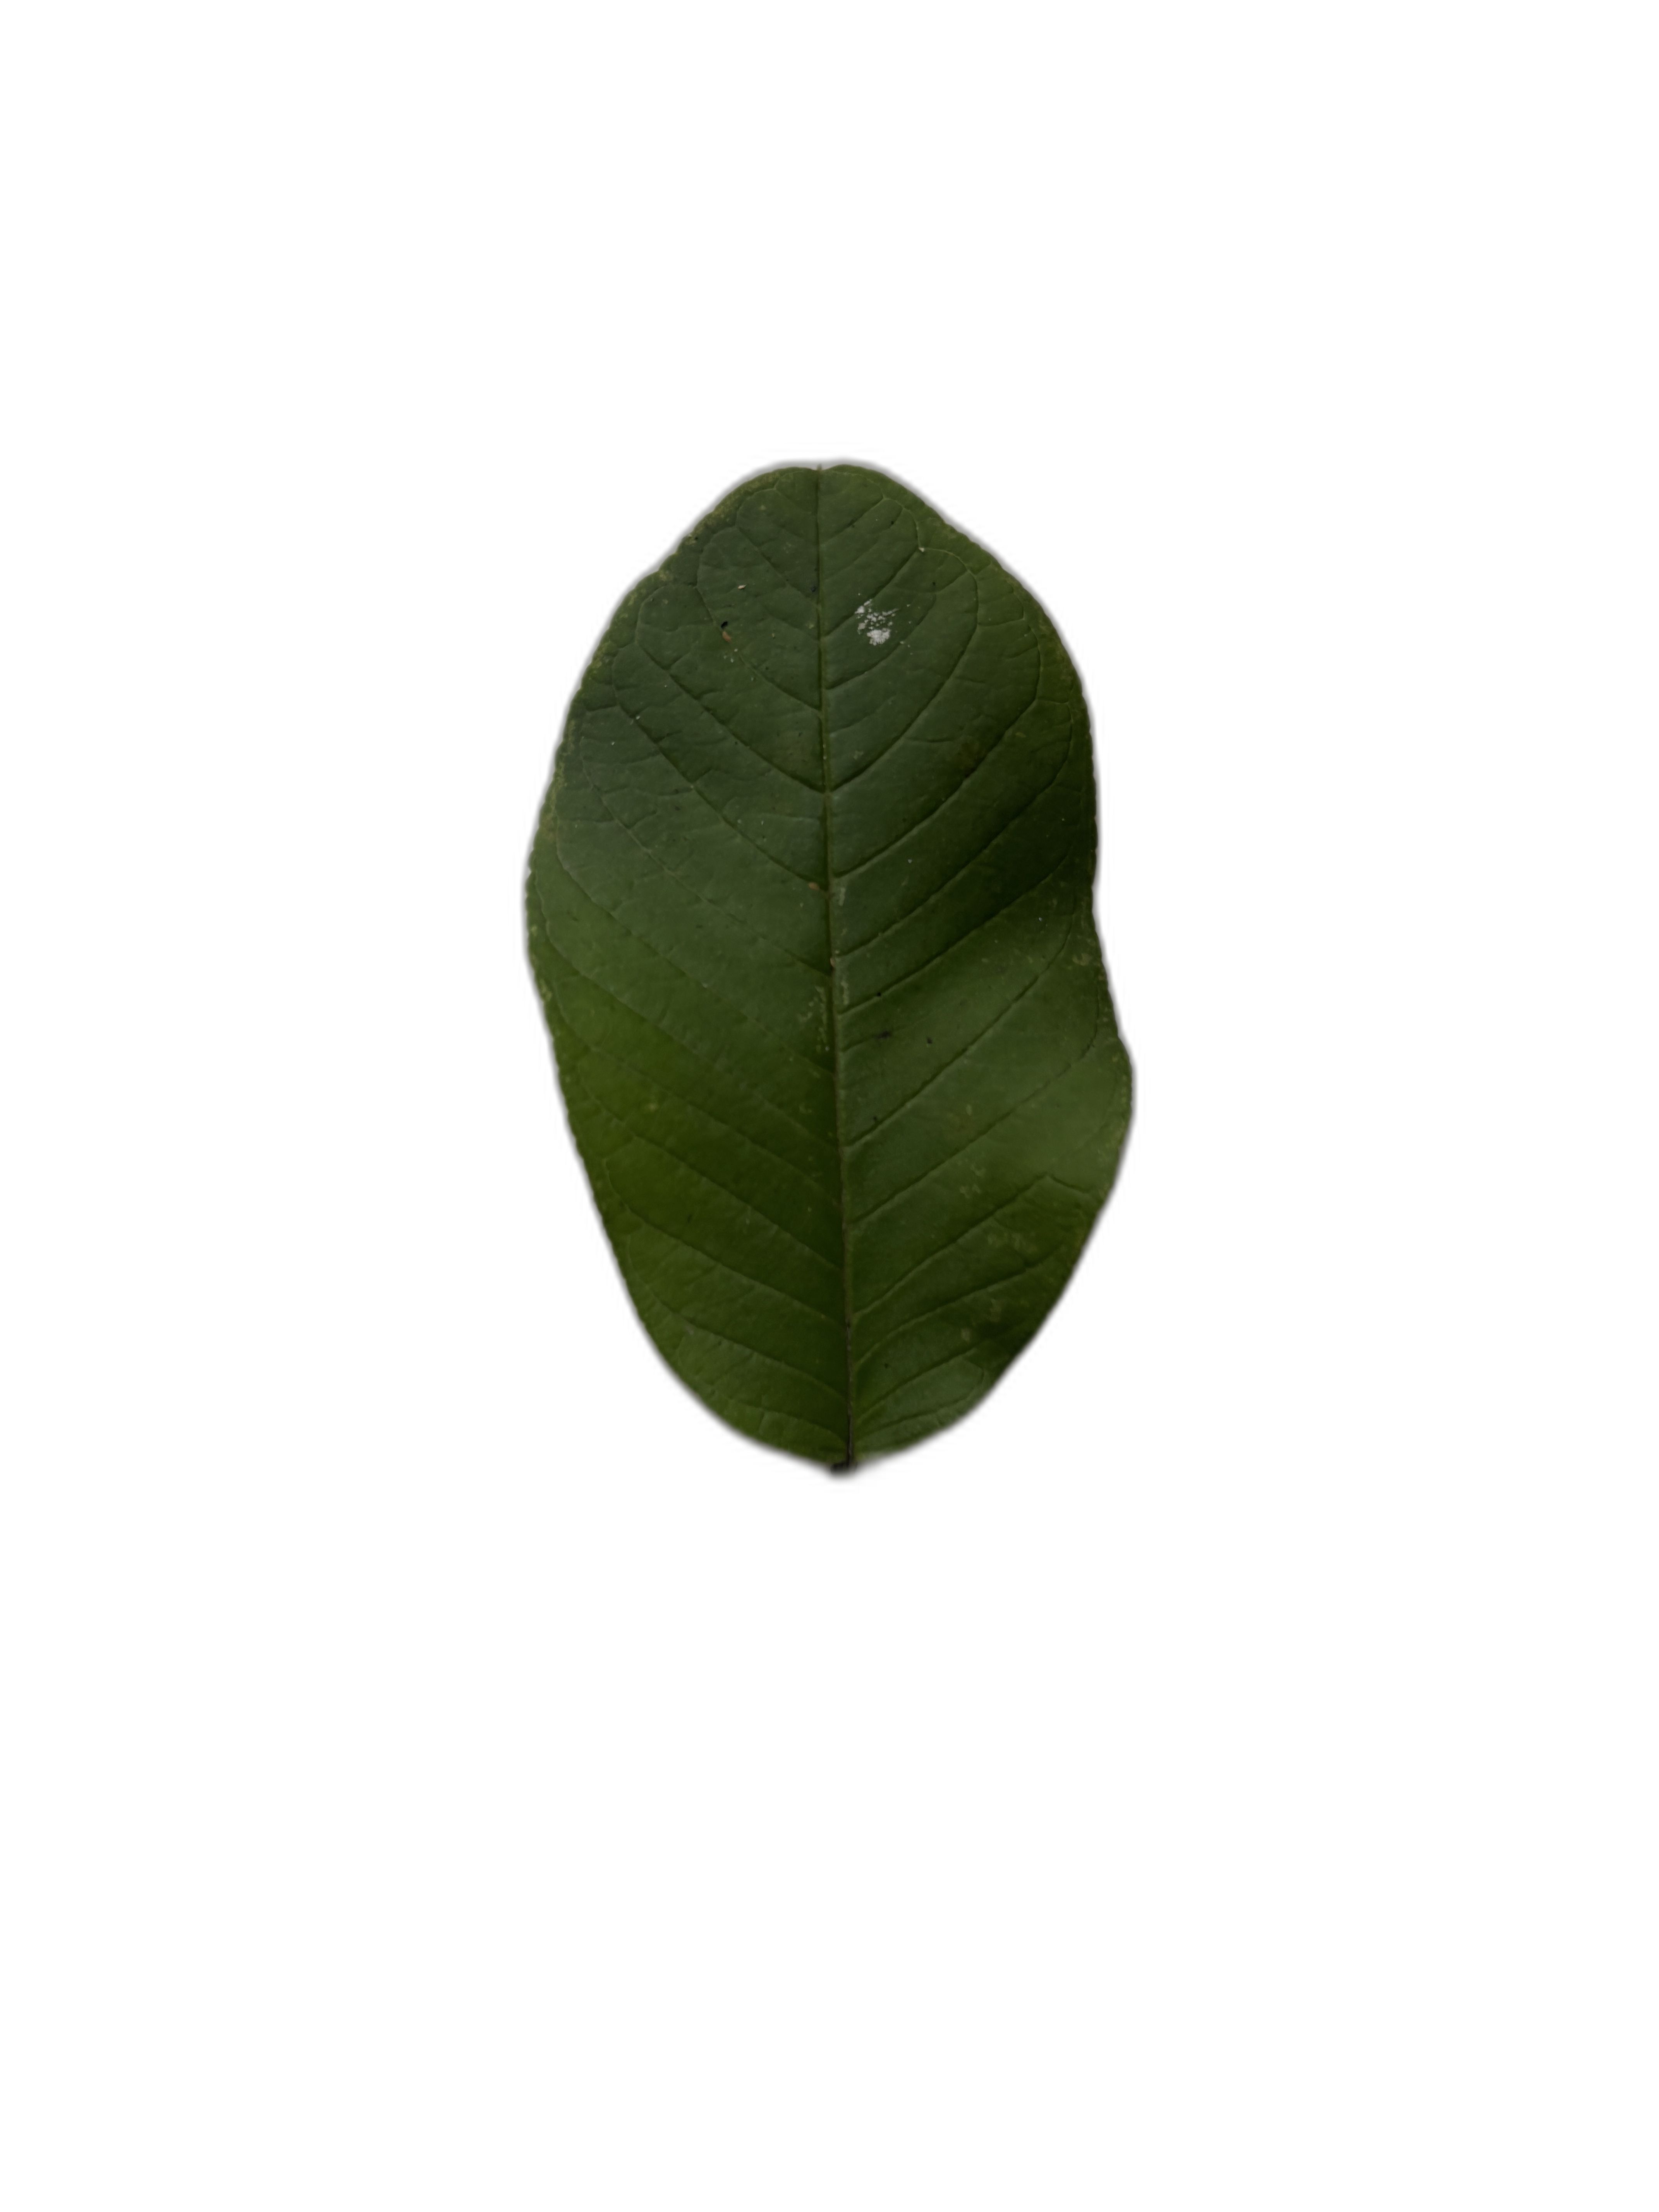
Plant part: leaf
Disease: Healthy